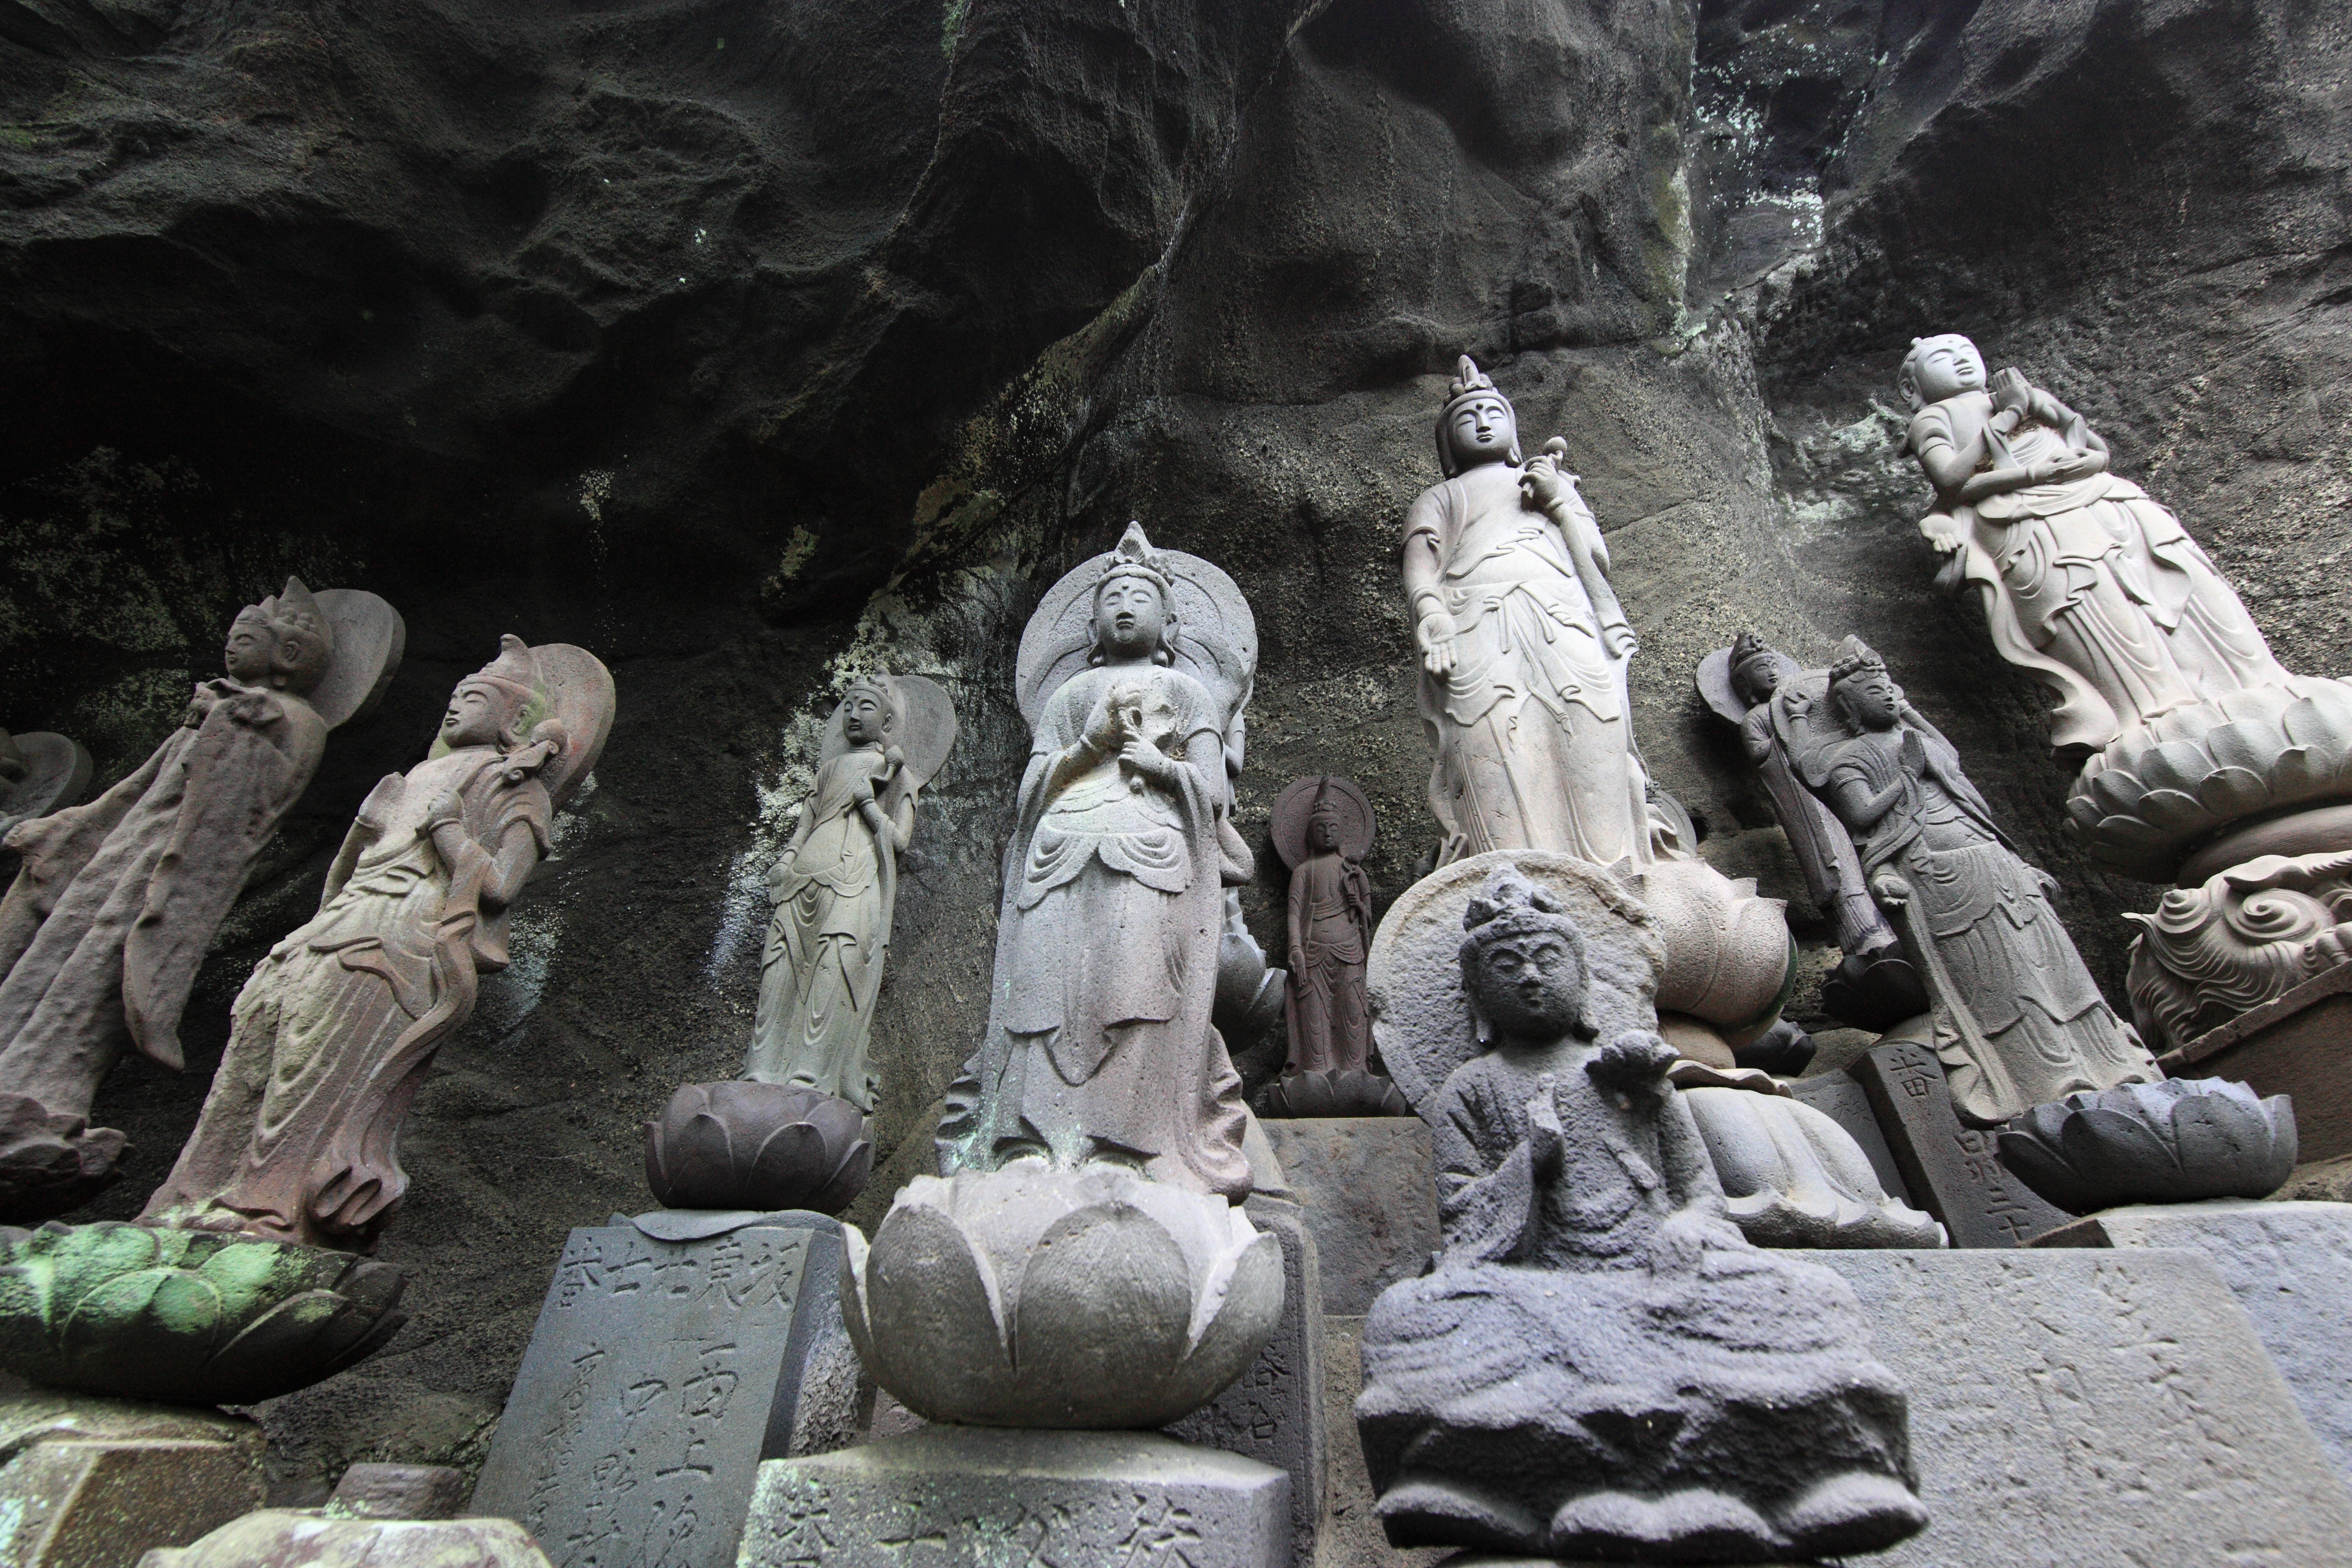
rock, monument, statue, high, sculpture, art, temple, 5d, hires, carving, markii, hi, res, resolution, canonef14mmf28liiusm, mythology, stone carving, ancient history